Rakovník District

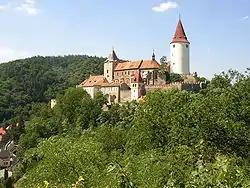
Křivoklát Castle

Slightly undulating plateaus and hilly landscape are typical for the district. The territory extends into four geomorphological mesoregions: Rakovník Uplands (west), Plasy Uplands (southwest), Křivoklát Highlands (southeast) and Džbán (north). The highest point of the district is the hill Vlastec in Skryje with an elevation of , the lowest point is the river bed of the Berounka in Račice at .